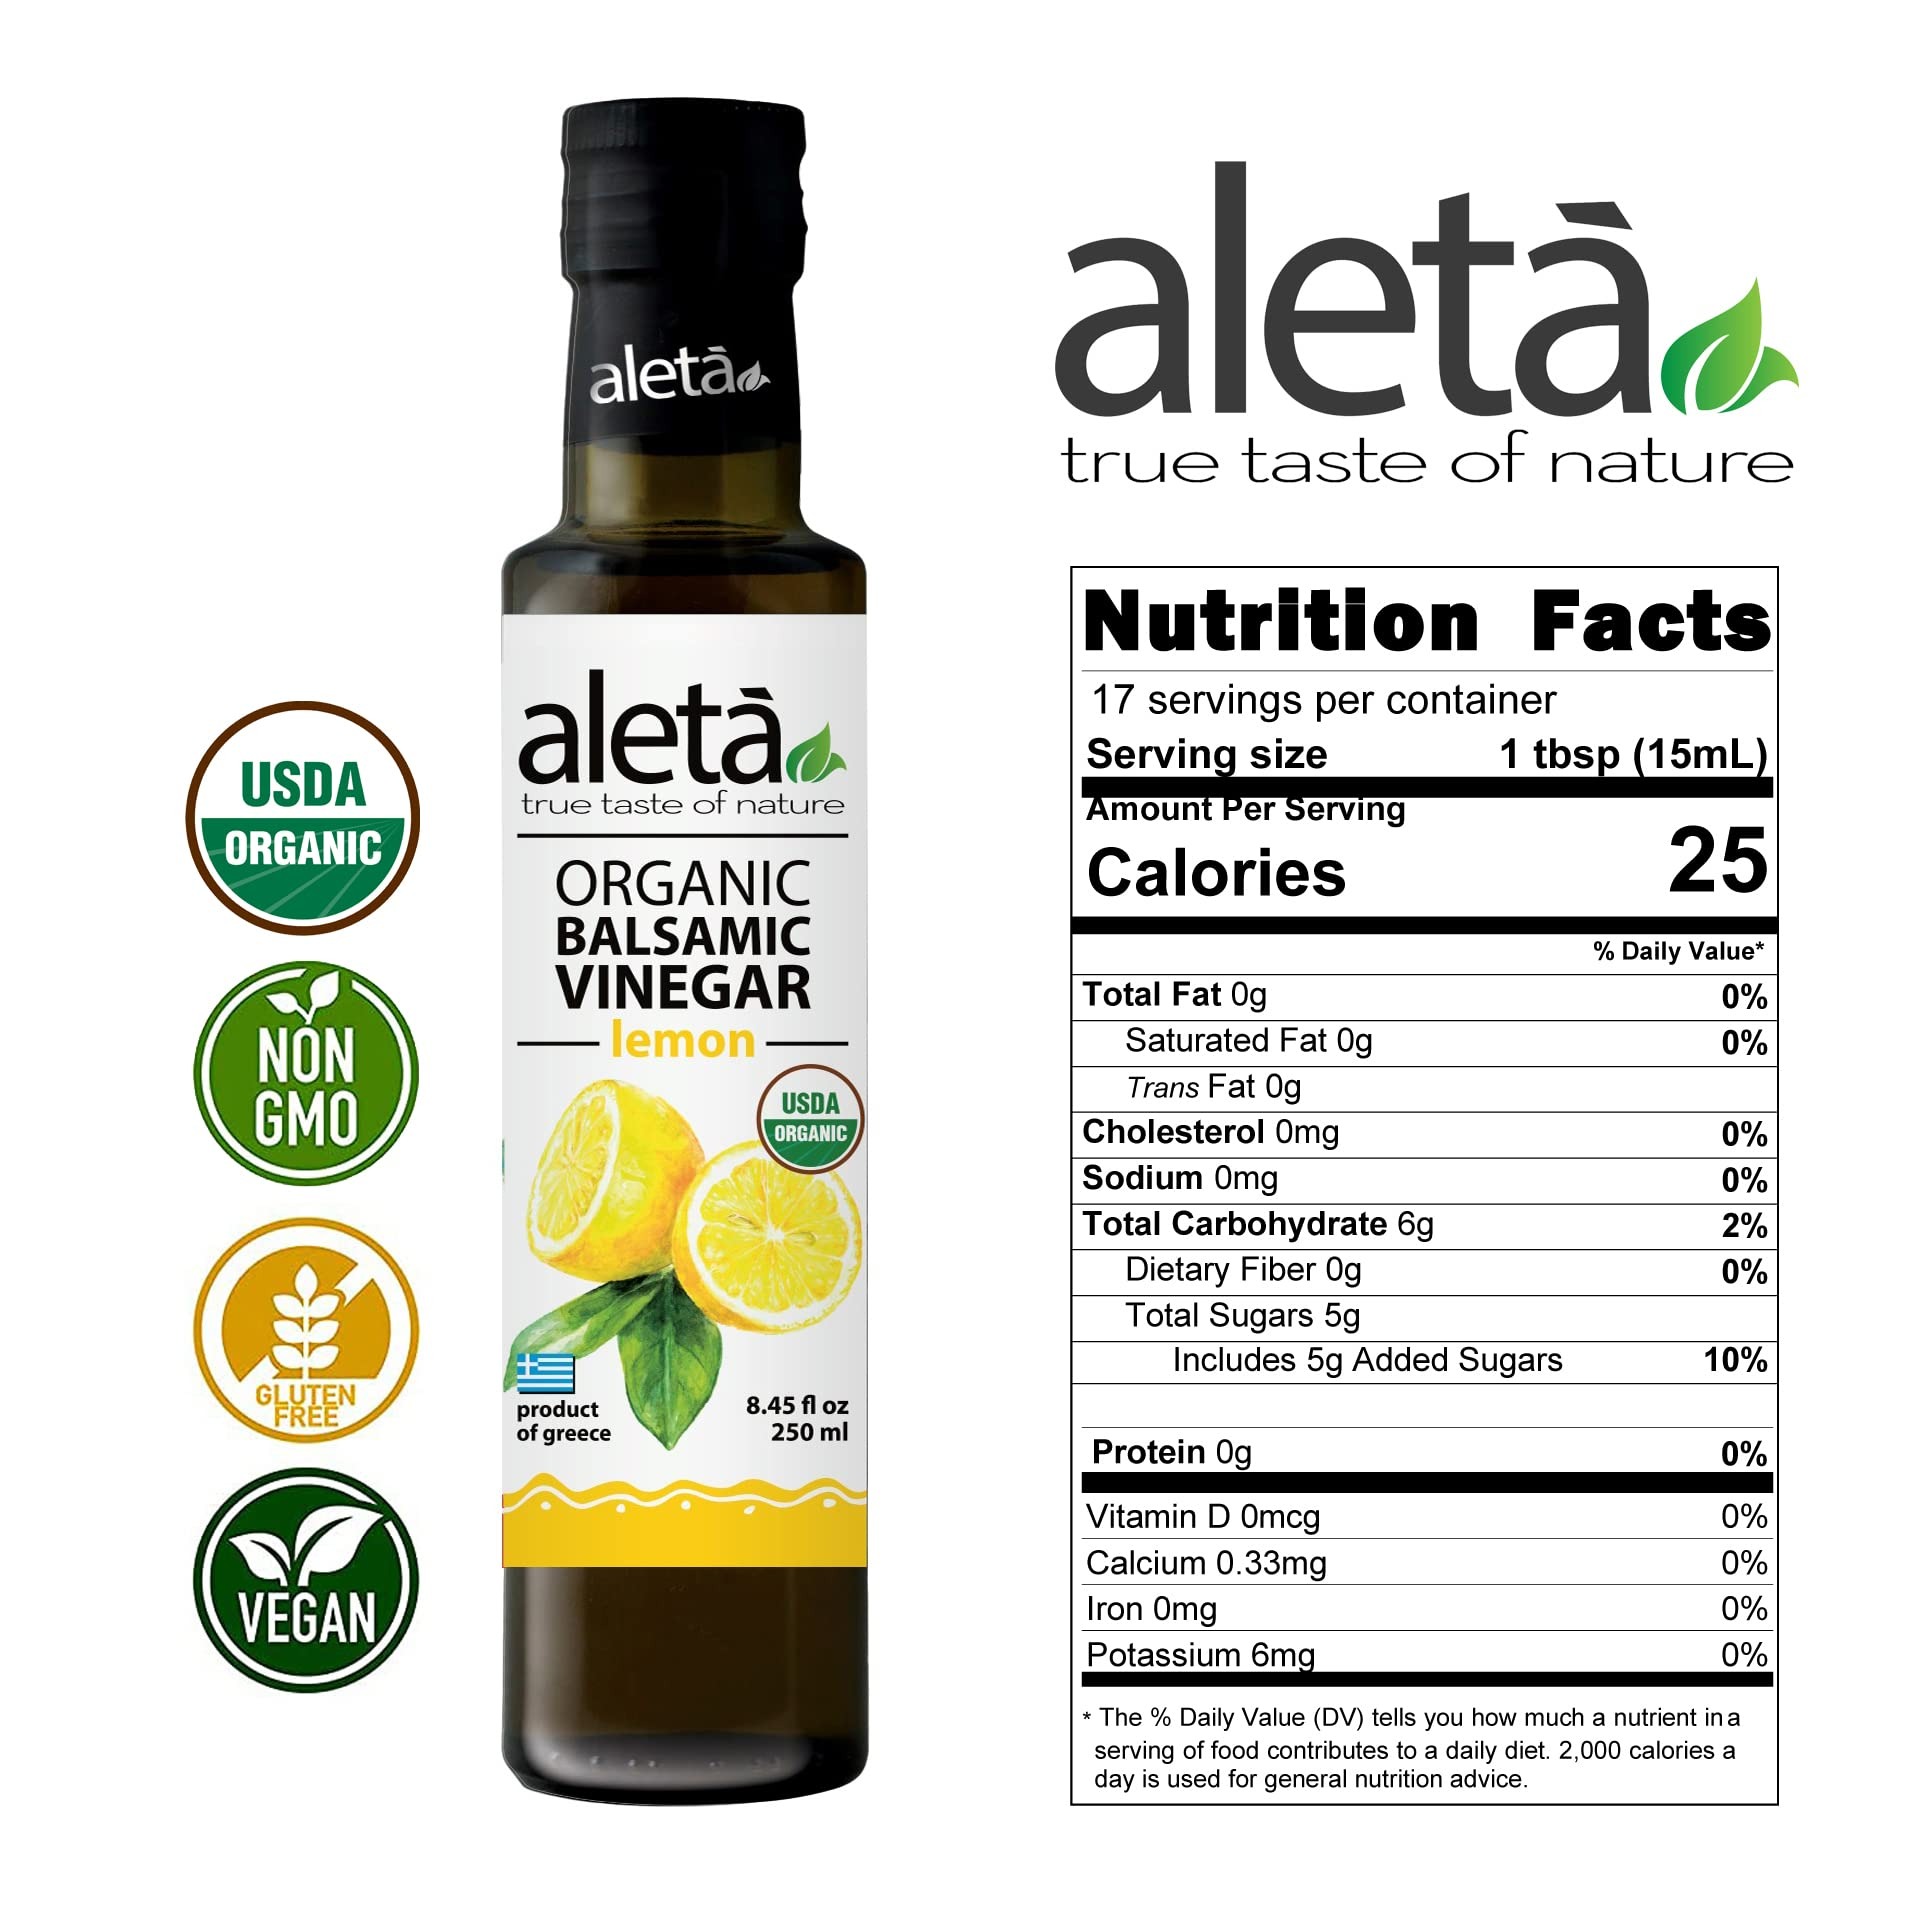
Item Name: Aleta, Organic Lemon Infused Greek Balsamic Vinegar, Aged, Glass Bottle, 8.45 oz. (Lemon)
Bullet Point 1: Organic & Natural Ingredients: Made from organic concentrated grape must and natural lemon flavors.
Bullet Point 2: Smooth Taste: With a natural acidity level of 6%, it offers a smooth and pleasant taste.
Bullet Point 3: Versatile Uses: Perfect for salad dressings, drizzling over fruits, pasta, vinaigrettes, desserts, and cocktails. Great for marinating or brushing onto grilled meats, poultry, and fish.
Bullet Point 4: Mediterranean Diet Friendly: Ideal for those following the Mediterranean diet, known for its health benefits
Bullet Point 5: Award-Winning Quality: Recognized globally for its quality and taste, with gold medals in international competitions.
Bullet Point 6: No Additives: Free from added sugars, preservatives, and artificial flavors.
Bullet Point 7: Gluten-Free & No Trans Fat: Suitable for those with dietary restrictions.
Bullet Point 8: Sophisticated Flavor: The tart yet sweet flavor complements strawberries, other fresh fruits, and a variety of desserts.
Product Description: Introducing Aleta Farms Organic Lemon-Infused Balsamic Vinegar, a culinary masterpiece in an elegant 8.5 oz glass bottle. Crafted from the finest organic concentrated grape must and natural lemon flavors, this vinegar adds a zesty and tangy twist to your dishes. Its smooth, balanced acidity makes it a versatile delight for salads, grilled meats, fruits, and desserts. Ideal for the health-conscious foodie, it's free from additives, gluten-free, and perfect for the Mediterranean diet. Elevate your culinary creations with the sophisticated flavor of Aleta Farms Organic Lemon-Infused Balsamic Vinegar, and experience a taste of Greece in every drop. Transform your meals. Delight your palate. Celebrate the zest of life.
Value: 8.45
Unit: Fl Oz

Price: 21.85